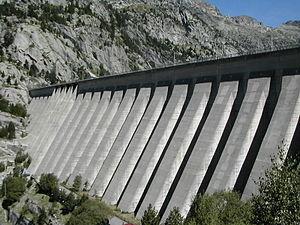
Le secteur de l'hydroélectricité en Espagne se trouve dans la moyenne des autres pays de l'OCDE quant à la production hydroélectrique : 13,4 % de la production électrique était d'origine hydraulique en 2018. La productibilité hydraulique connait des variations de très grande ampleur en fonction de l'abondance des précipitations : en 2017, la production hydraulique a chuté de 47 % et en 2018 elle a rebondi de 74 % ; entre l'année 2012 et l'année 2010, le rapport est de un à trois.